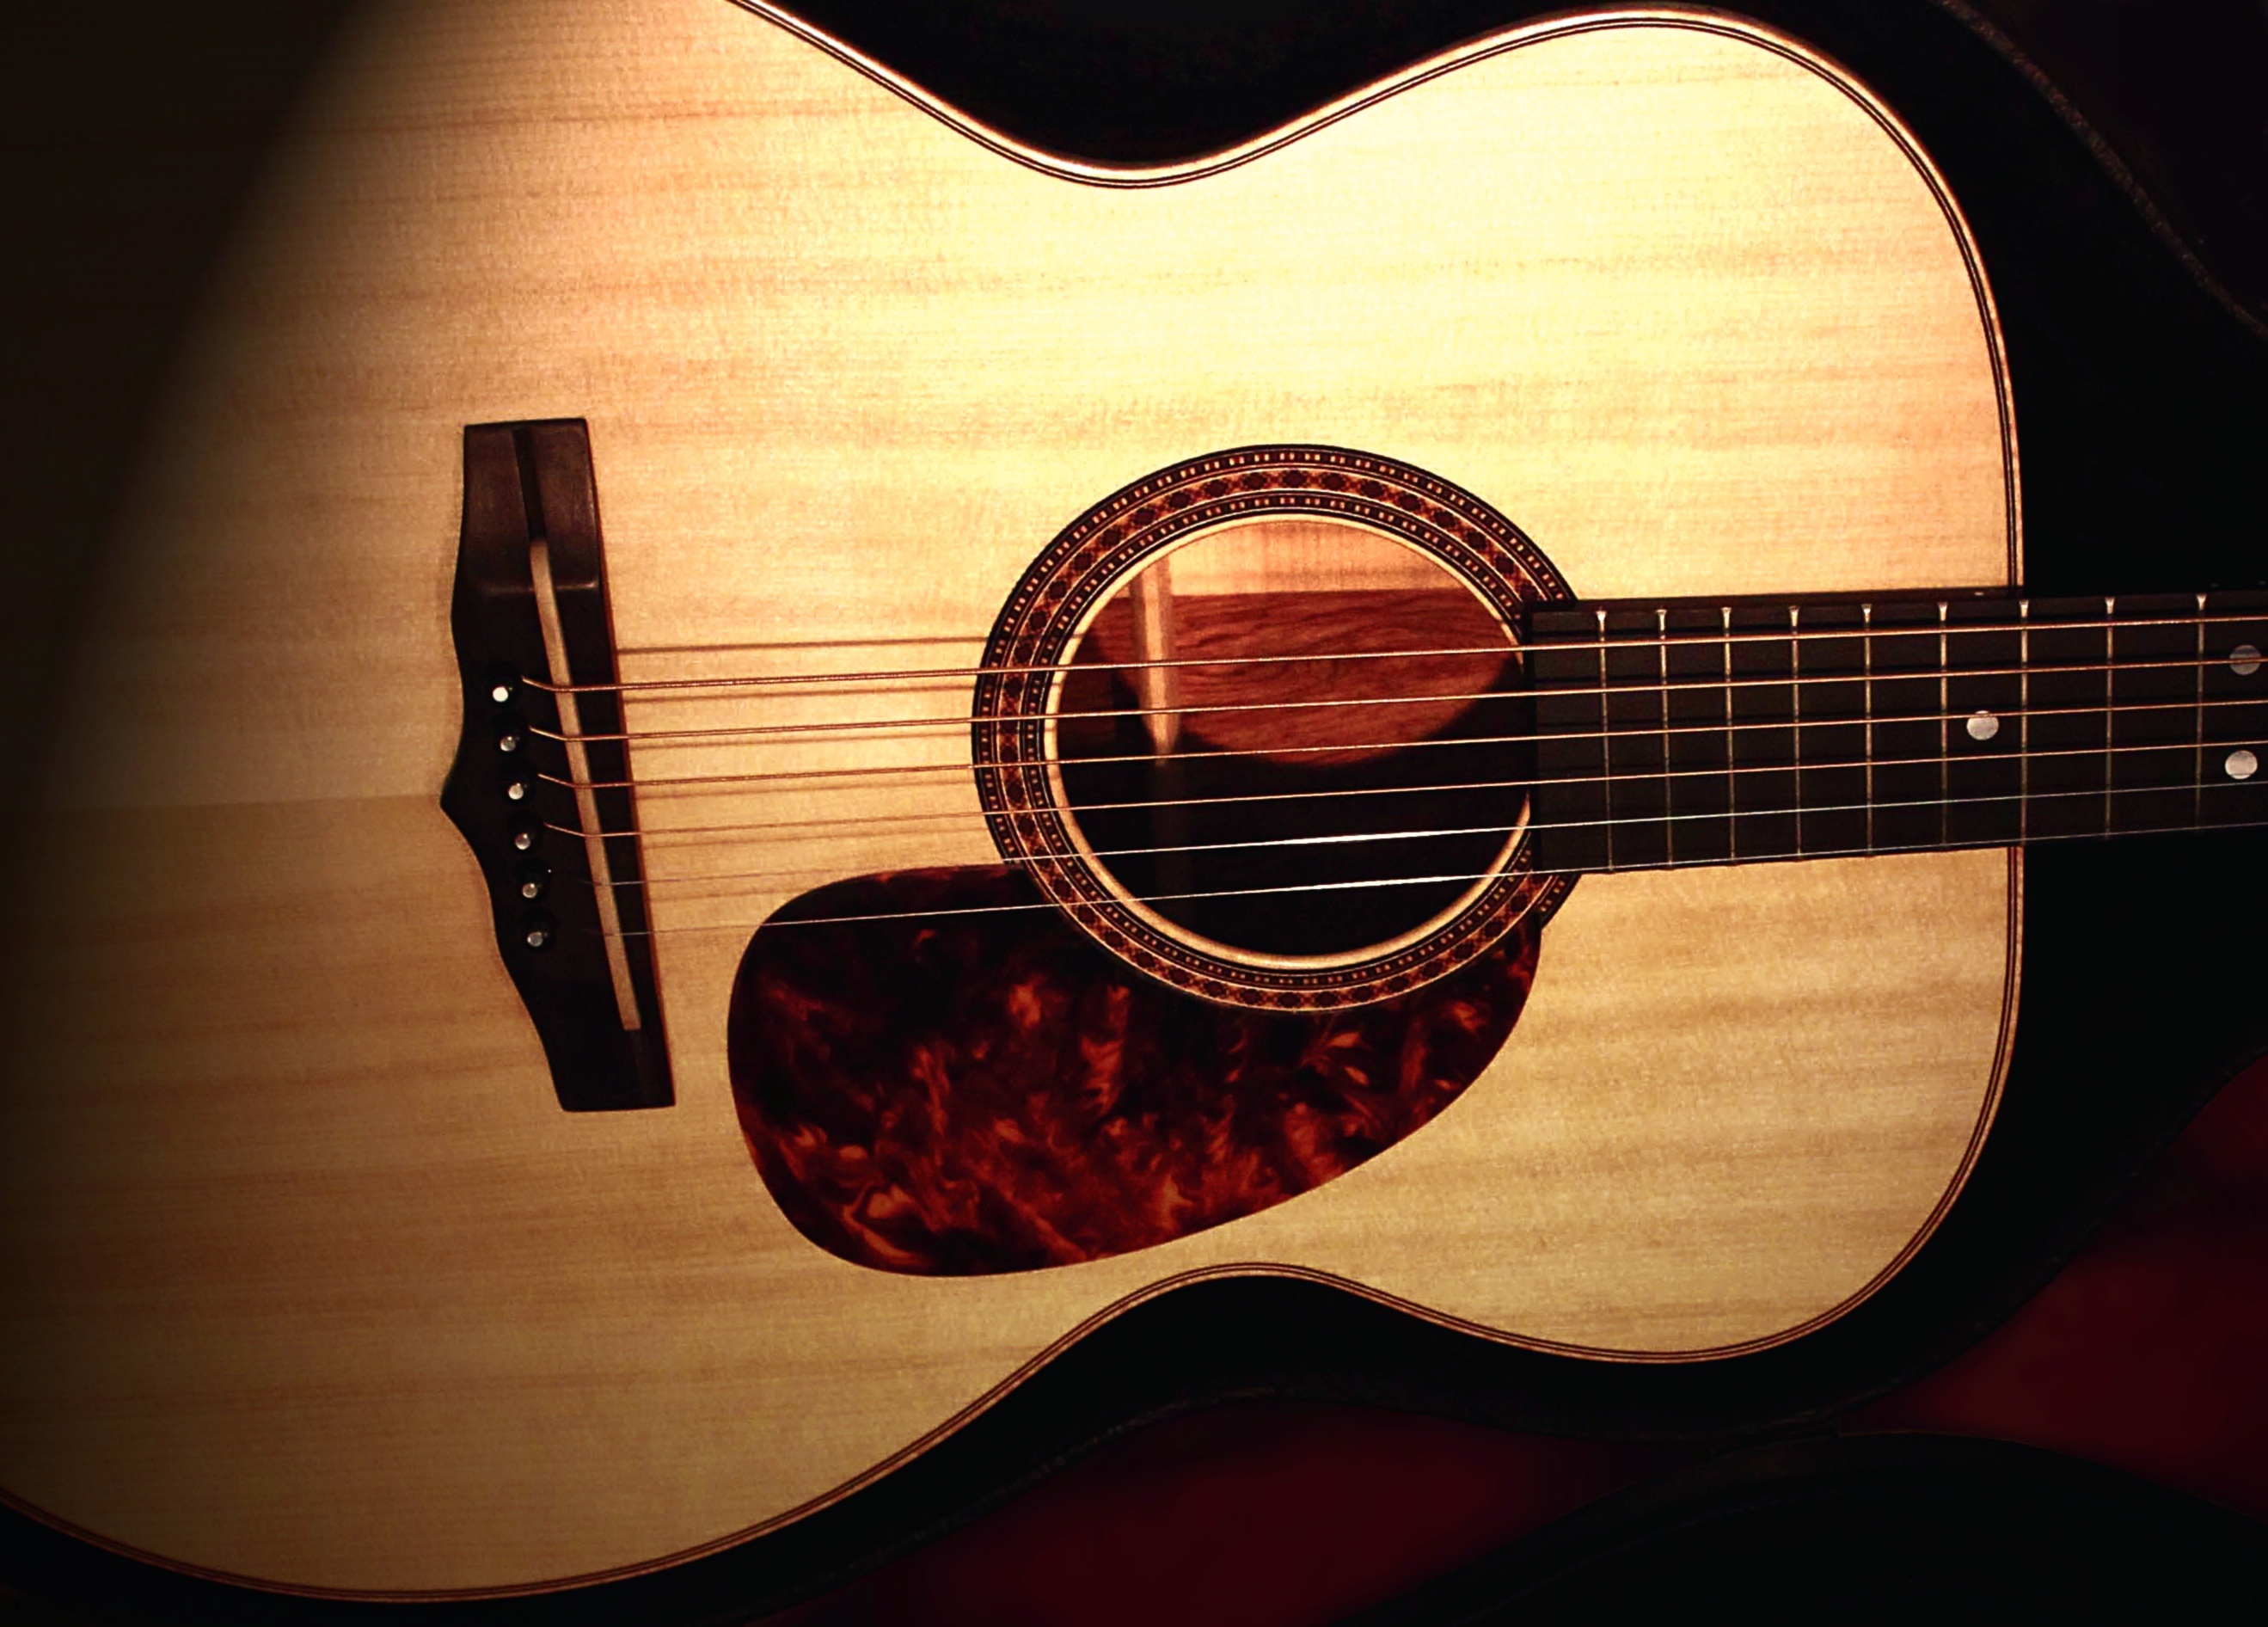
guitar, acoustic guitar, red, instrument, acoustic, musical instrument, guitarist, bass guitar, classical music, string instrument, plucked string instruments, slide guitar, acoustic electric guitar